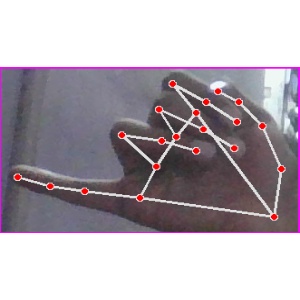
अक्षर: च